Louis Viardot

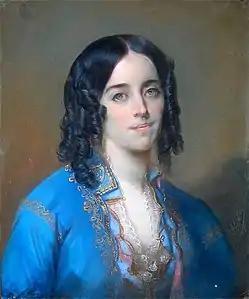
George Sand by Charles Louis Gratia

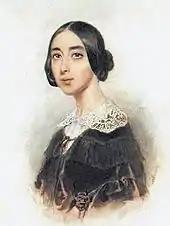
"Portrait of songstress Pauline Garcia-Viardot" by Pyotr Fyodorovich Sokolov (1830s).

In 1836 Viardot, who was already a friend of the artist Ary Scheffer, served as the attorney of Maria Malibran and managed her affairs. Her marriage with Eugene Malibran was terminated in 1836 with his help. Maria Malibran was the oldest sister of his future spouse Pauline Garcia (1821–1910). 1836 г. Pauline Garcia, sister of Maria Malibran, met George Sand in 1836. Due to George Sand already knowing Louis Viardot, Louis Viardot and his friend Ary Scheffer met Pauline Garcia, the sister of Maria Malibran and future wife of Louis, in 1836.